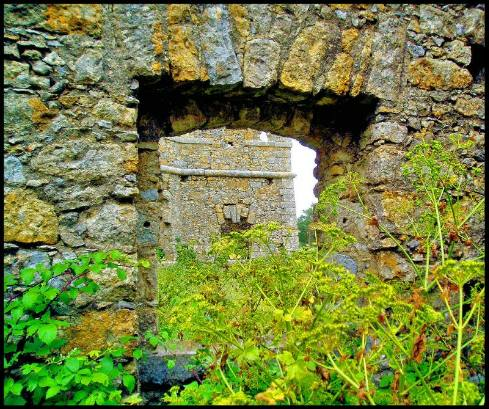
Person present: No